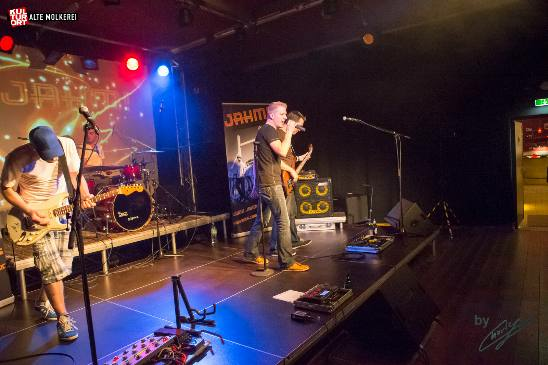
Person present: Yes